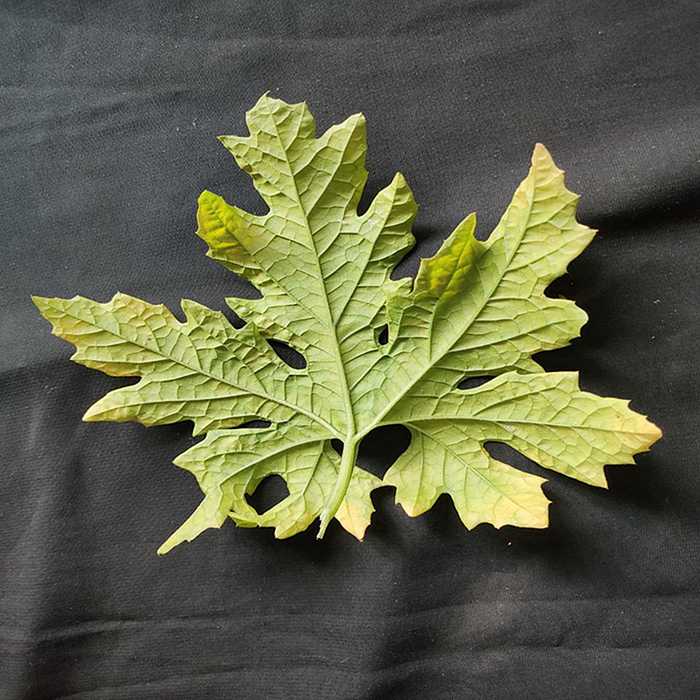
Plant: Bitter Gourd
Label: Mosaic virus